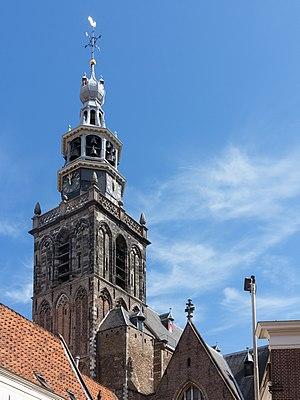
L’église Saint-Jean ou Grande Église est une église de style gothique située à Gouda aux Pays-Bas. Elle est notamment renommée pour ses vitraux.